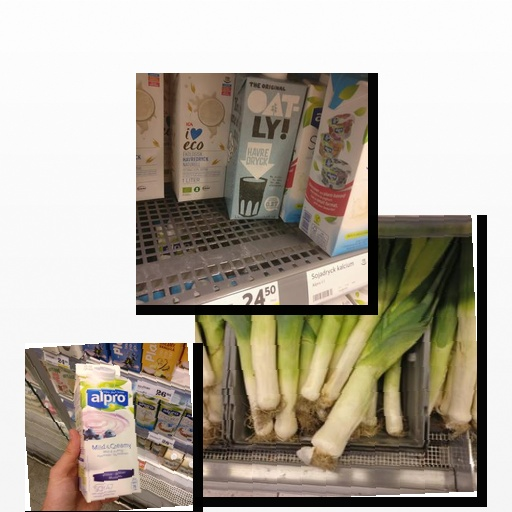
Food items: blueberry_soyghurt, oat_milk, leek